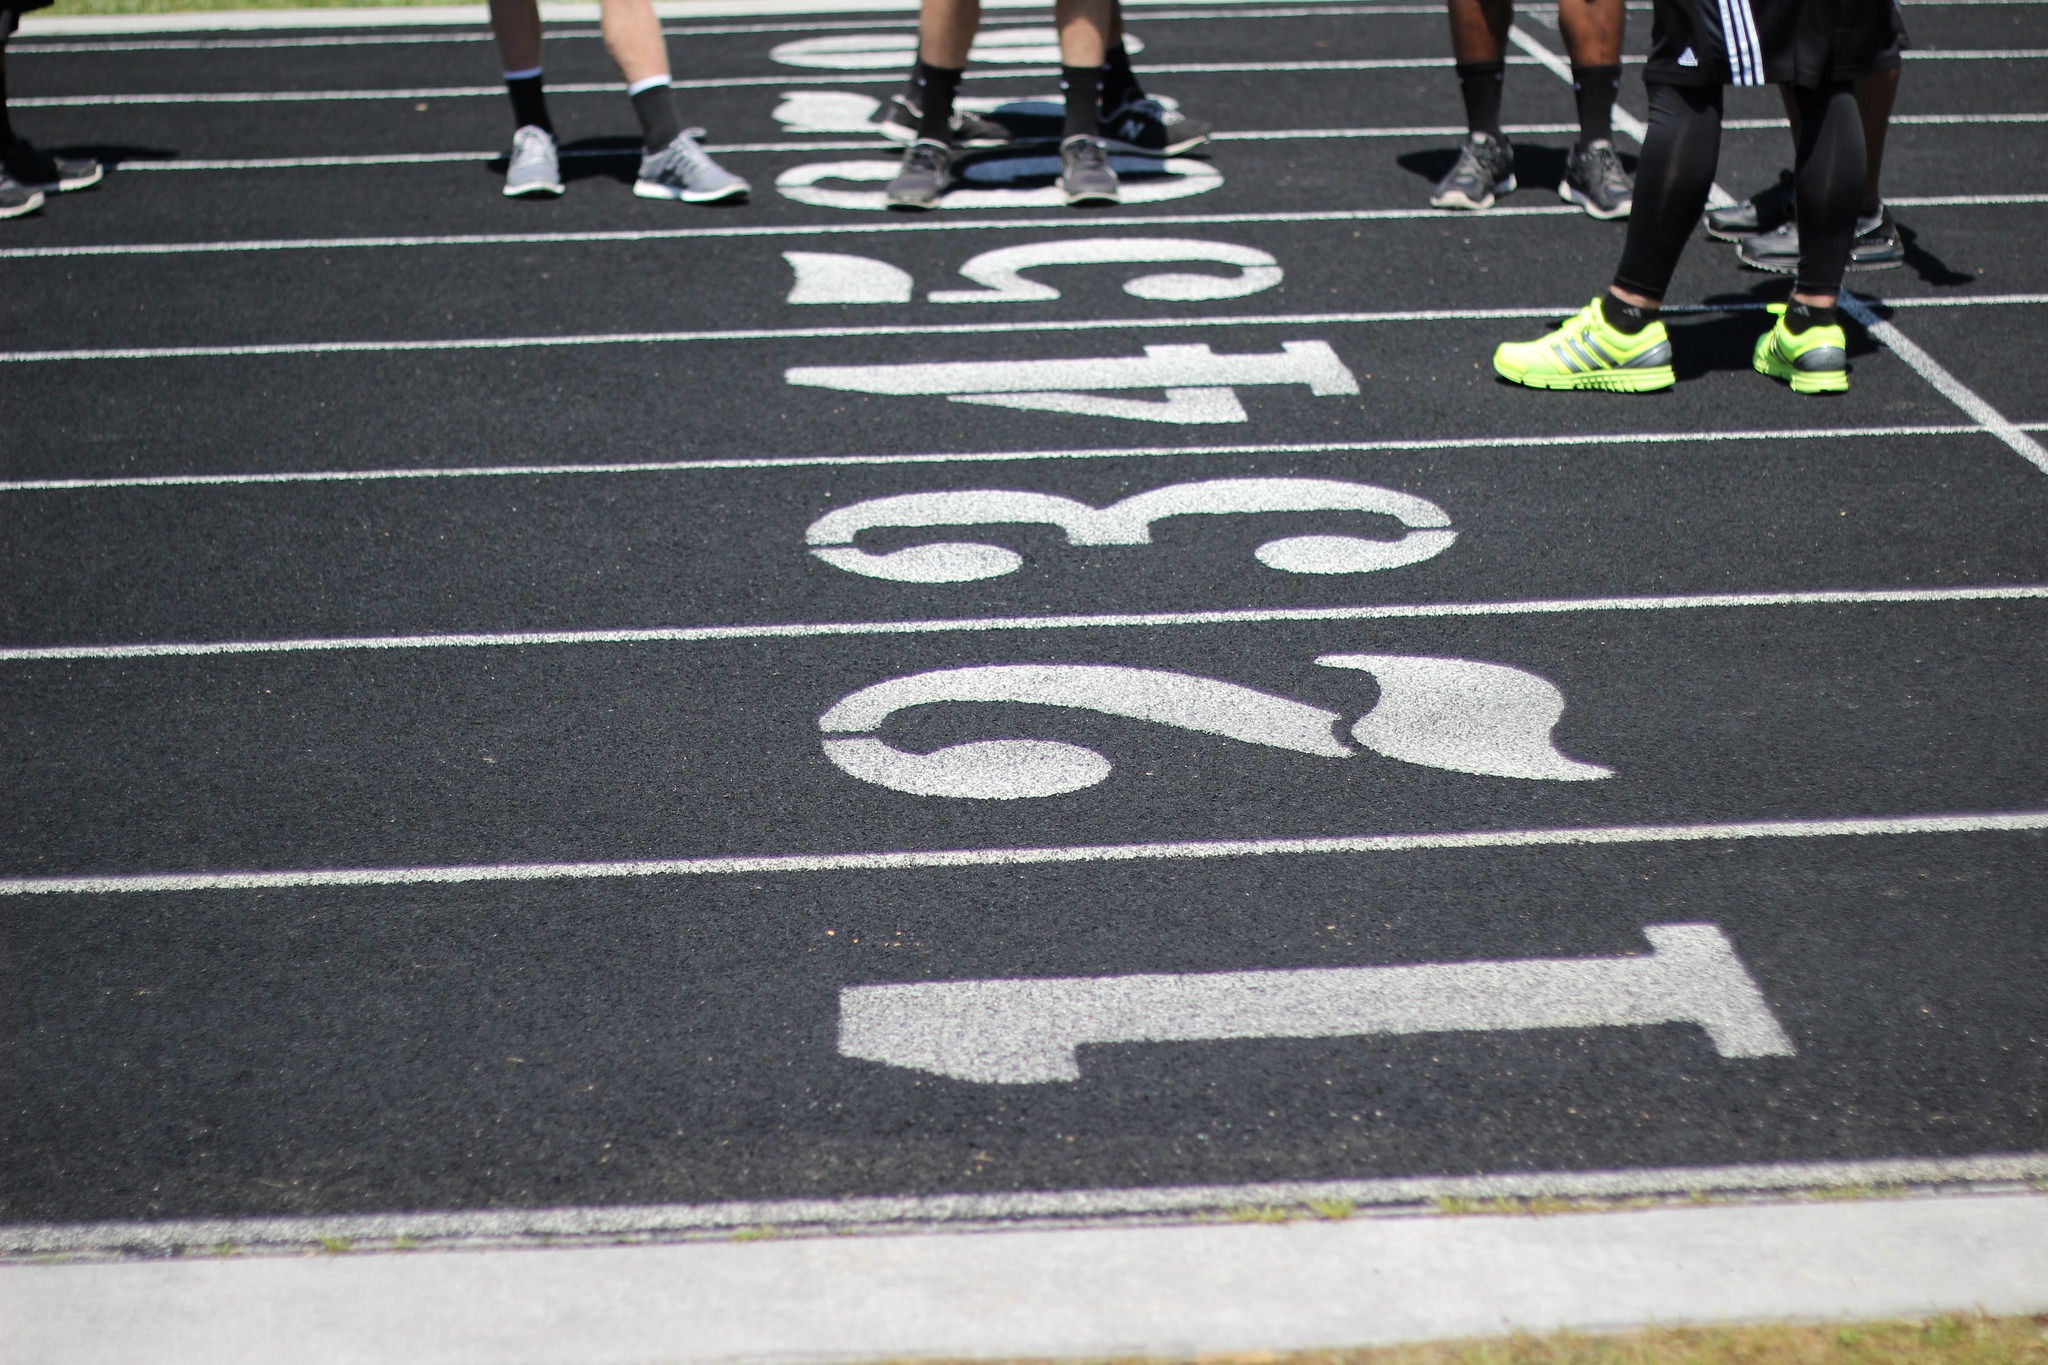
pedestrian, track, road, sport, running, asphalt, lane, fitness, start, shoes, race, competition, infrastructure, race track, zebra crossing, athlete, pedestrian crossing, road surface, sport venue